Botanical Garden of Brussels

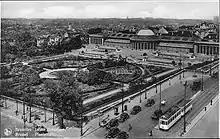
The Botanical Garden in the 1930s

During the 1930s, the works of the North–South connection did not spare the Botanical Garden, and it was decided to entirely move the botany institution to a larger site. In 1938, most of the botanical resources were relocated to the new National Botanic Garden of Belgium in Meise, on the outskirts of today's Brussels-Capital Region. From April 1940, the plants from the outdoor collection were moved, followed by the trees and shrubs, and finally the large greenhouse, which was reassembled in Meise. The old garden was reduced in size and made into a park after part of its western premises were used to facilitate the reconfiguration of the /, a north–south road-viaduct that cuts the garden in two, as well as the widening of the /.